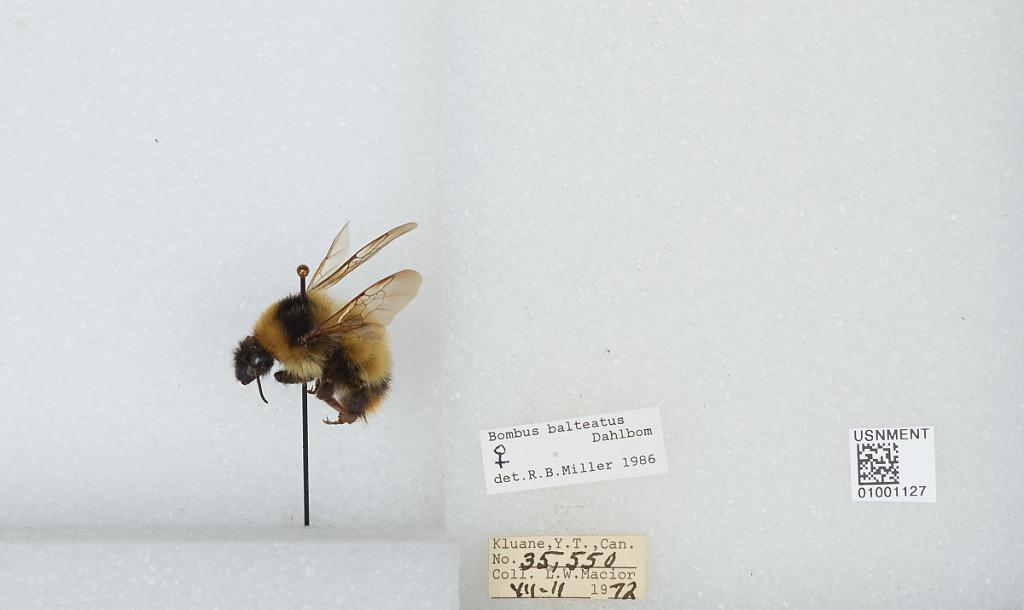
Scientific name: Bombus (Alpinobombus) balteatus Dahlbom
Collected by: L. Macior
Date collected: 1972-7-11
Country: Canada
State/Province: Yukon Territory
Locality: Kluane
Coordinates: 60.75, -139.5
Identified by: Miller, R. B.